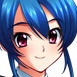
Portrait style: Anime Portrait